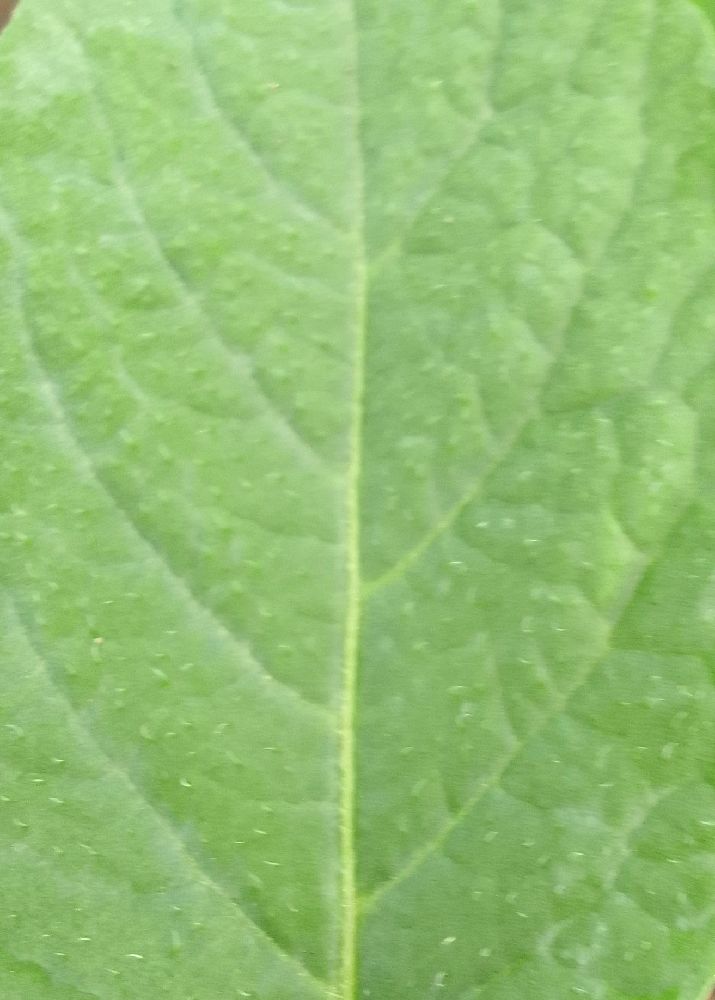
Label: Healthy